Denis Browne (politician)

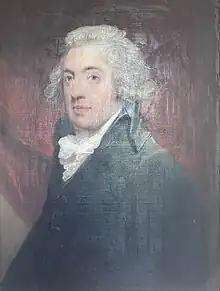

Denis Browne (1763 – 14 August 1828) was an Irish politician, landowner and High Sheriff who was notorious for his role in punishing rebels in the 1798 rebellion.